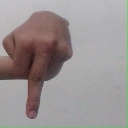
अक्षर: प